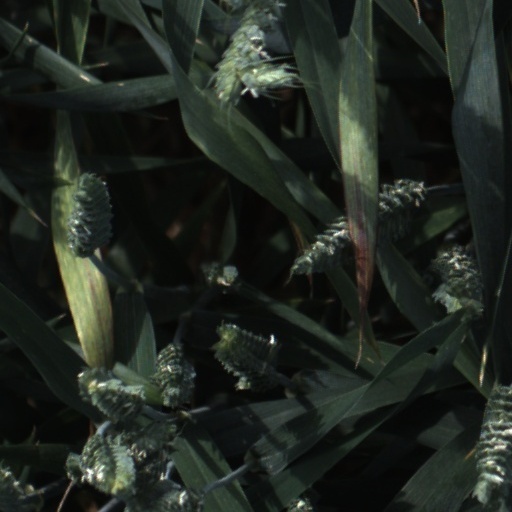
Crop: wheat